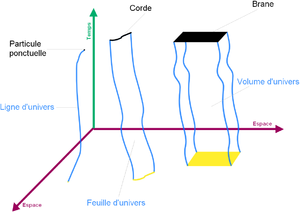
En physique, la ligne d'univers d'un objet est le tracé d'un objet lorsqu'il voyage à travers l'espace-temps en 4 dimensions. Le concept de ligne d'univers se distingue du concept de l'« orbite » ou de la « trajectoire » par la dimension temporelle. L'idée des lignes d'univers trouve son origine dans la physique et Einstein en fut le pionnier. Le terme est maintenant utilisé le plus souvent dans les théories de la relativité.